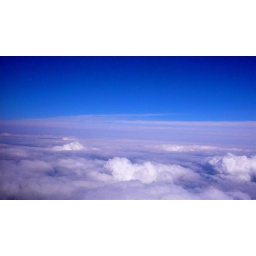
Our home in between milky clouds and clear blue sky (and there is no Turbo Folk out there)